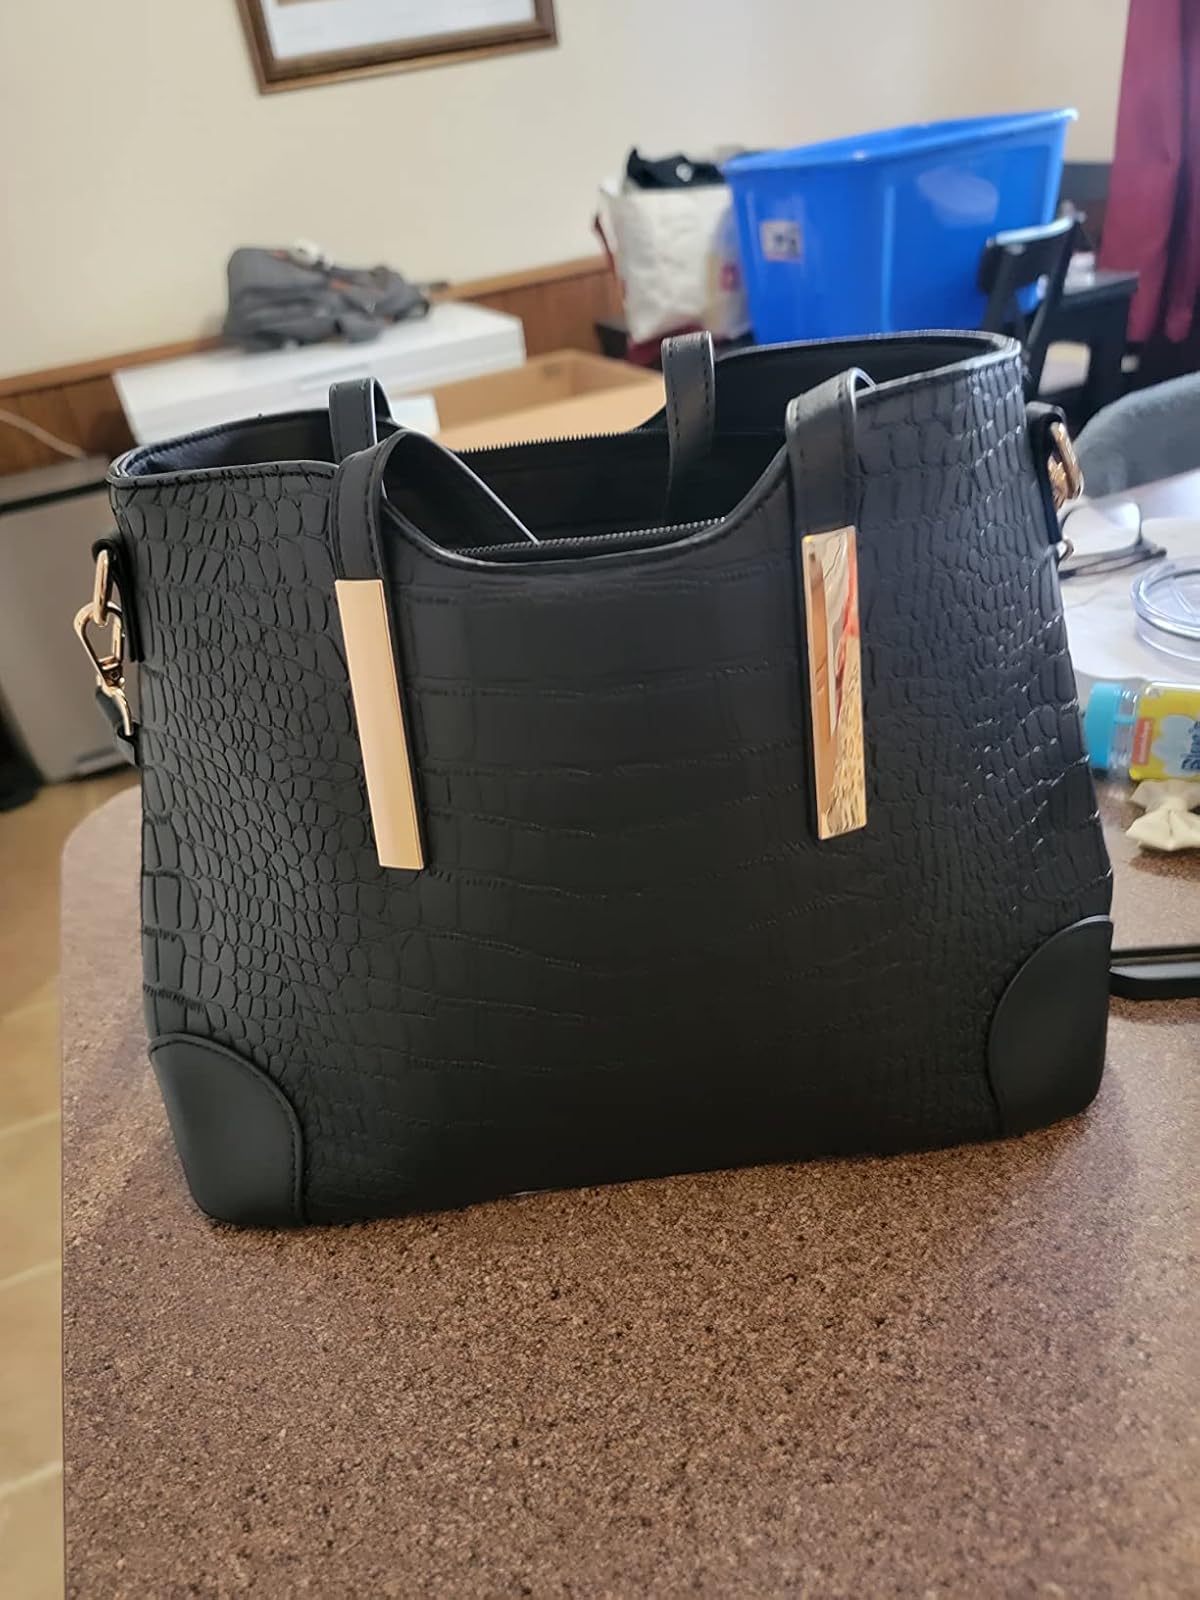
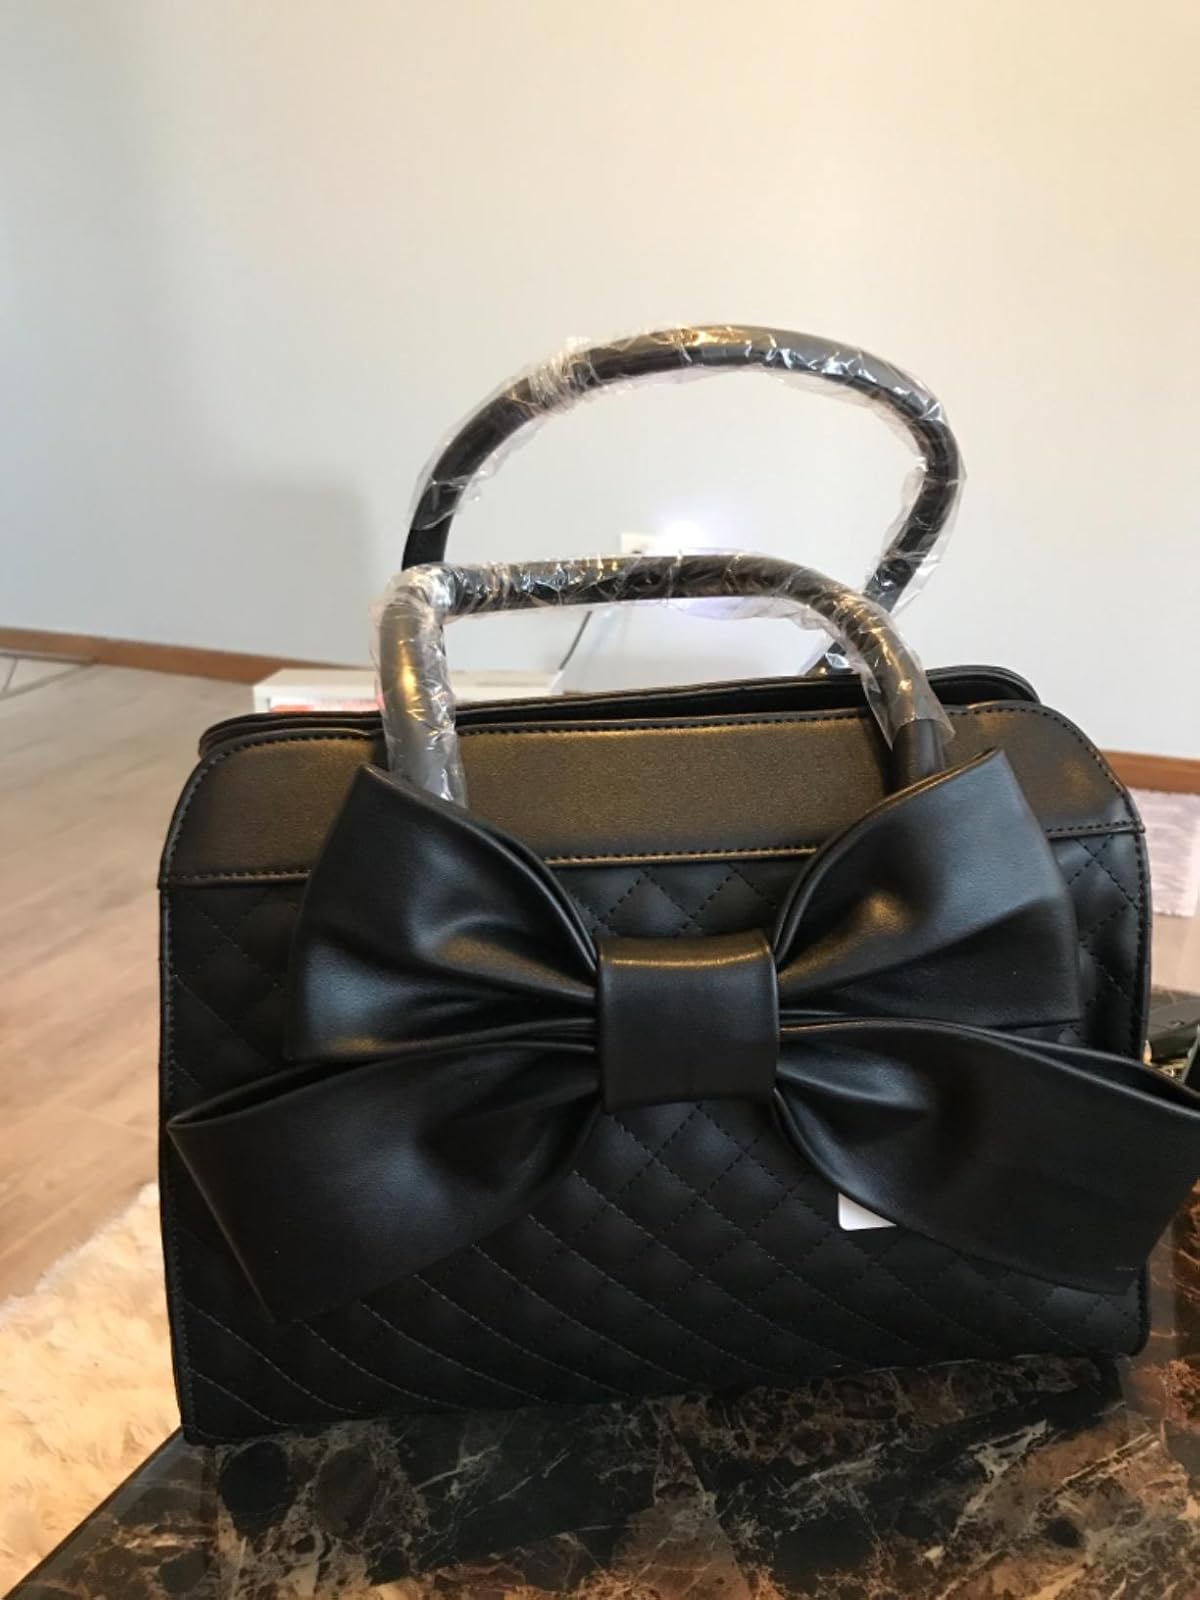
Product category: accessories_handbag
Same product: no